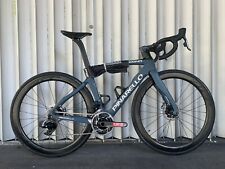
Vehicle type: Bikes